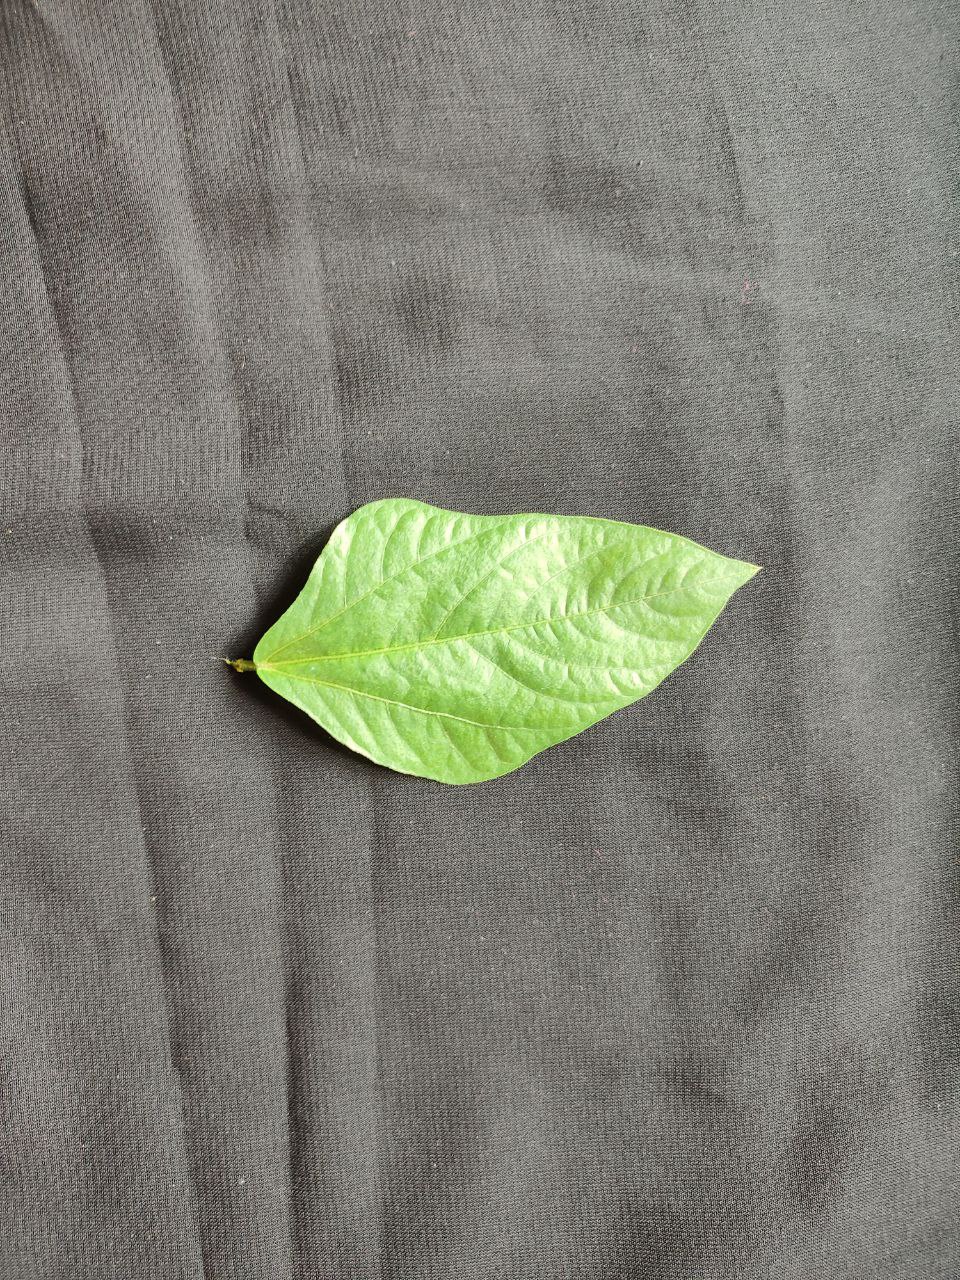
Crop: cowpea
Leaf condition: Fresh Leaf